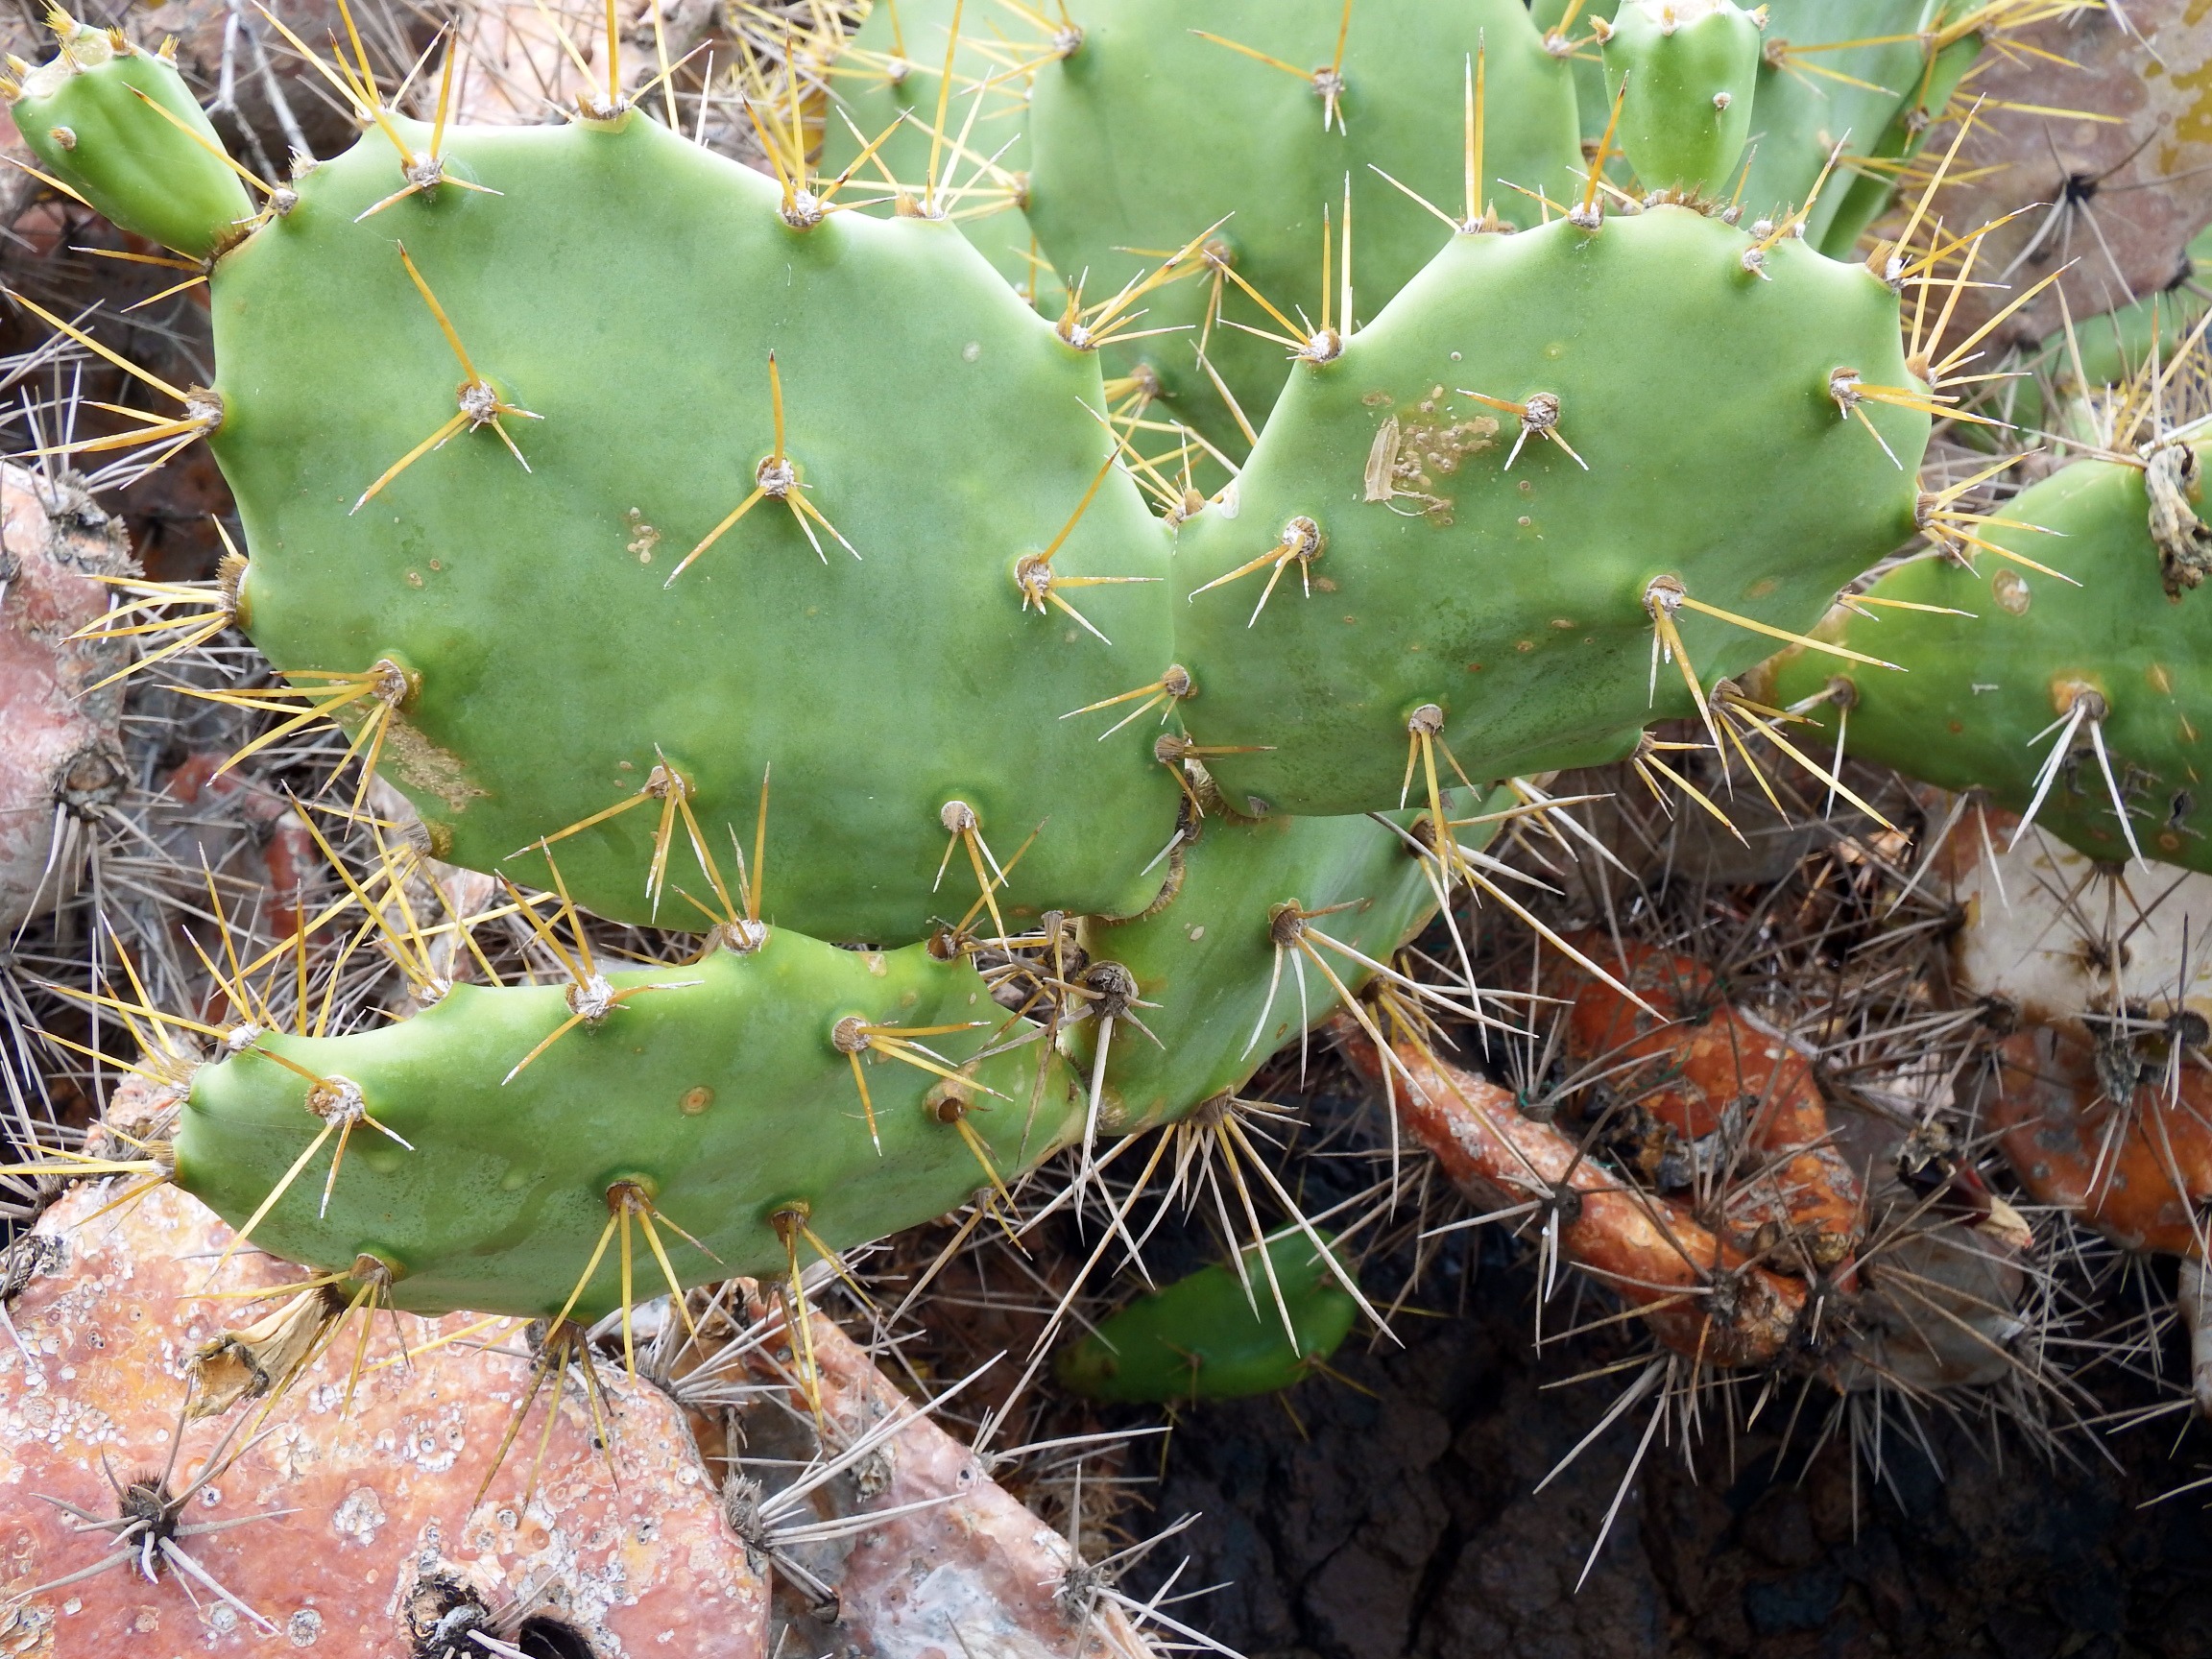
prickly, cactus, plant, flower, green, botany, close, fauna, caryophyllales, subtropical, flowering plant, prickly pear, plant stem, land plant, thorns spines and prickles, hedgehog cactus, nopal, san pedro cactus, barbary fig, eastern prickly pear